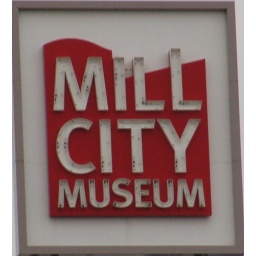
Mill city museum sign above building minneapolis